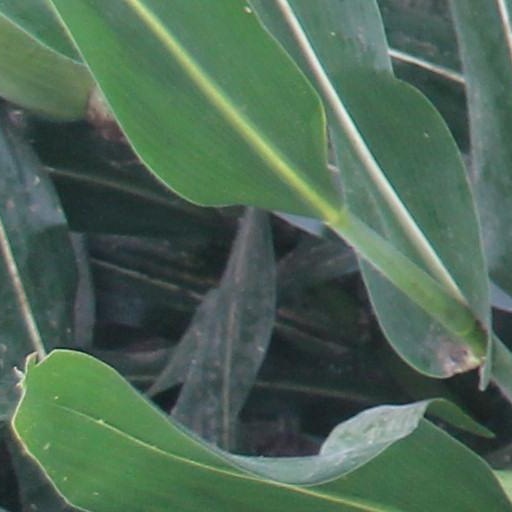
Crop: maize; corn